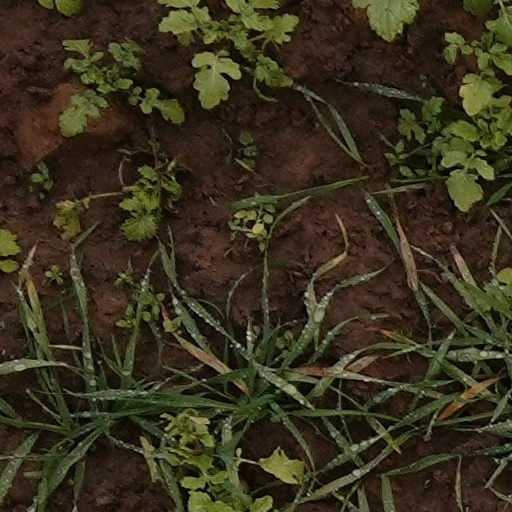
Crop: wheat